Digital Scriptorium

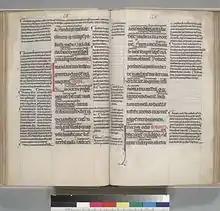
Glossed Psalter, Paris, c. 1140–60; Berkeley, CA, U.C. Berkeley Bancroft Library, MS UCB 147, fol. 46v-47r.

Founded in 1997 and funded by grants from the Andrew W. Mellon Foundation, the National Endowment for the Humanities, the Gladys Krieble Delmas Foundation and the Institute for Museum and Library Services, DS at its inception was a joint project funded by the Andrew W. Mellon Foundation between the Bancroft Library at the University of California, Berkeley (under Prof. Charles Faulhaber) and the Rare Book & Manuscript Library of Columbia University (under Dr. Consuelo W. Dutschke). The original goal was to digitize and make an online database available on the World Wide Web catalog records and selected images from the two universities' medieval European and early Renaissance manuscript collections. By providing free online access to these collections, the founders hoped to inspire more research and study of medieval manuscript culture. Moreover, because of patterns of collecting in the 19th and early 20th century, many manuscripts in American collections comprise partial texts or detached single leaves. Cataloging as many of these fragmentary works as possible increases the chance that some manuscripts could be reconstituted, if only virtually.